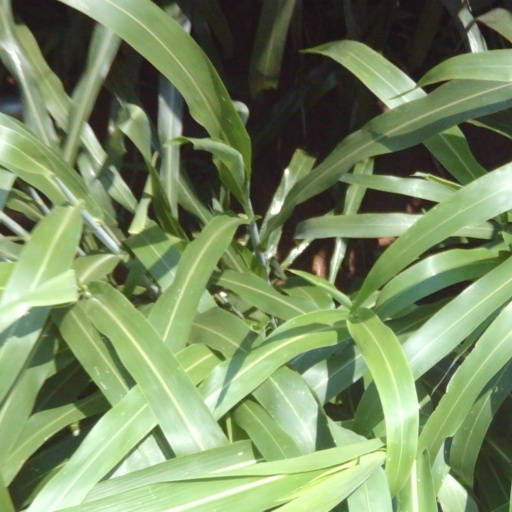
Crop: sorghum